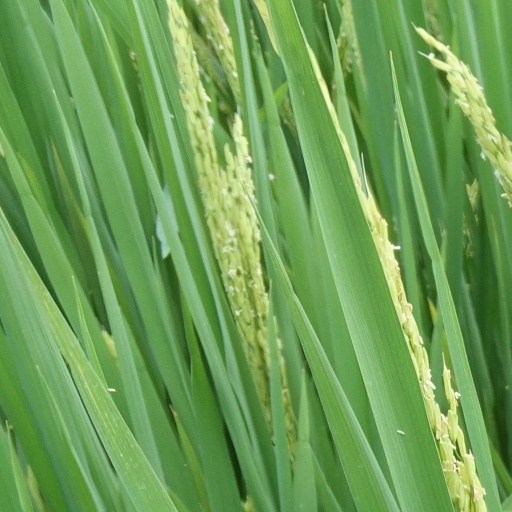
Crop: rice